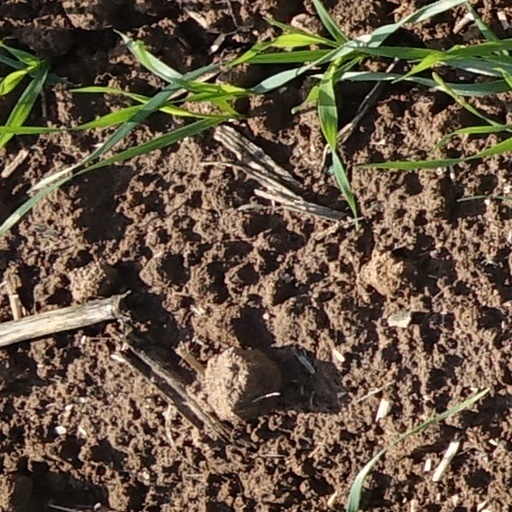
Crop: wheat